2008 Macau Grand Prix

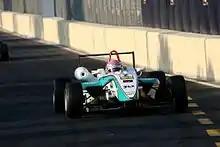
Keisuke Kunimoto "(pictured during the race)" took the first win for a Japanese driver in Macau since Takuma Sato seven years previously.

Mortara's brake locking dropped him to fourth behind Campos-Hull and Alguersuari. Meanwhile, Kunimoto began to pull away from every driver. Alguersuari re-passed Campos-Hull for second on the fifth lap, and Mortara passed the latter for third the following lap. As he began gaining on Kunimoto, Alguersuari's chances of winning were diminished when he was deemed to have jumped the start and was told he would incur a drive-through penalty. At the end of lap five, Alguersuari took his penalty, and Mortara began reducing Kunimoto's 2.5-second lead. As the race appeared to be settling down, Matsushita crashed into the wall after leaving the Mandarin Bend, temporarily blocking the track. Winslow drifted off the track at Police turn and hit the wall. Lancaster relinquished sixth place to Hartley, while Mäki moved into the top ten. On lap eight, Merhi spun at Reservoir Bend and severely damaged his car, prompting the safety car's deployment. The incident caught the recovering Van Dam off guard who clipped debris and crashed. Kunimoto's lead had faded, and he was followed by Mortara, Campos-Hull, Cozzolino, and Hartley.